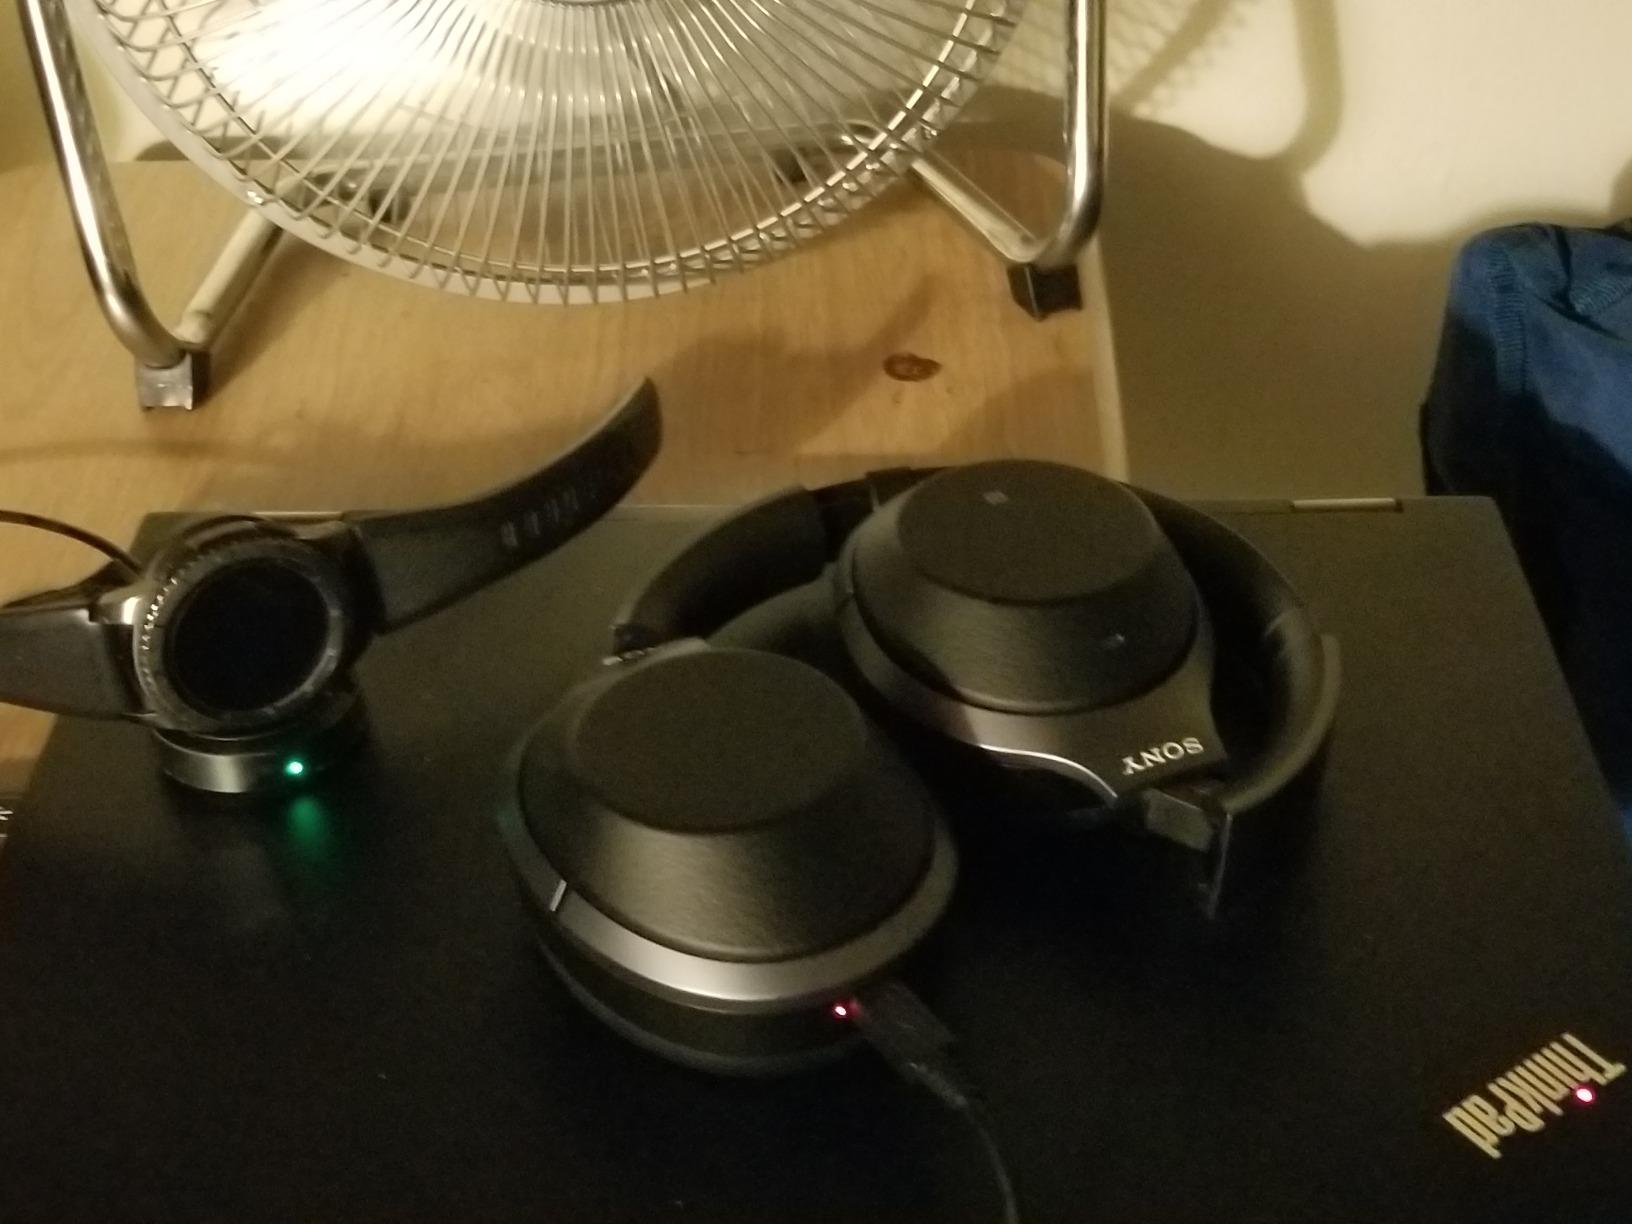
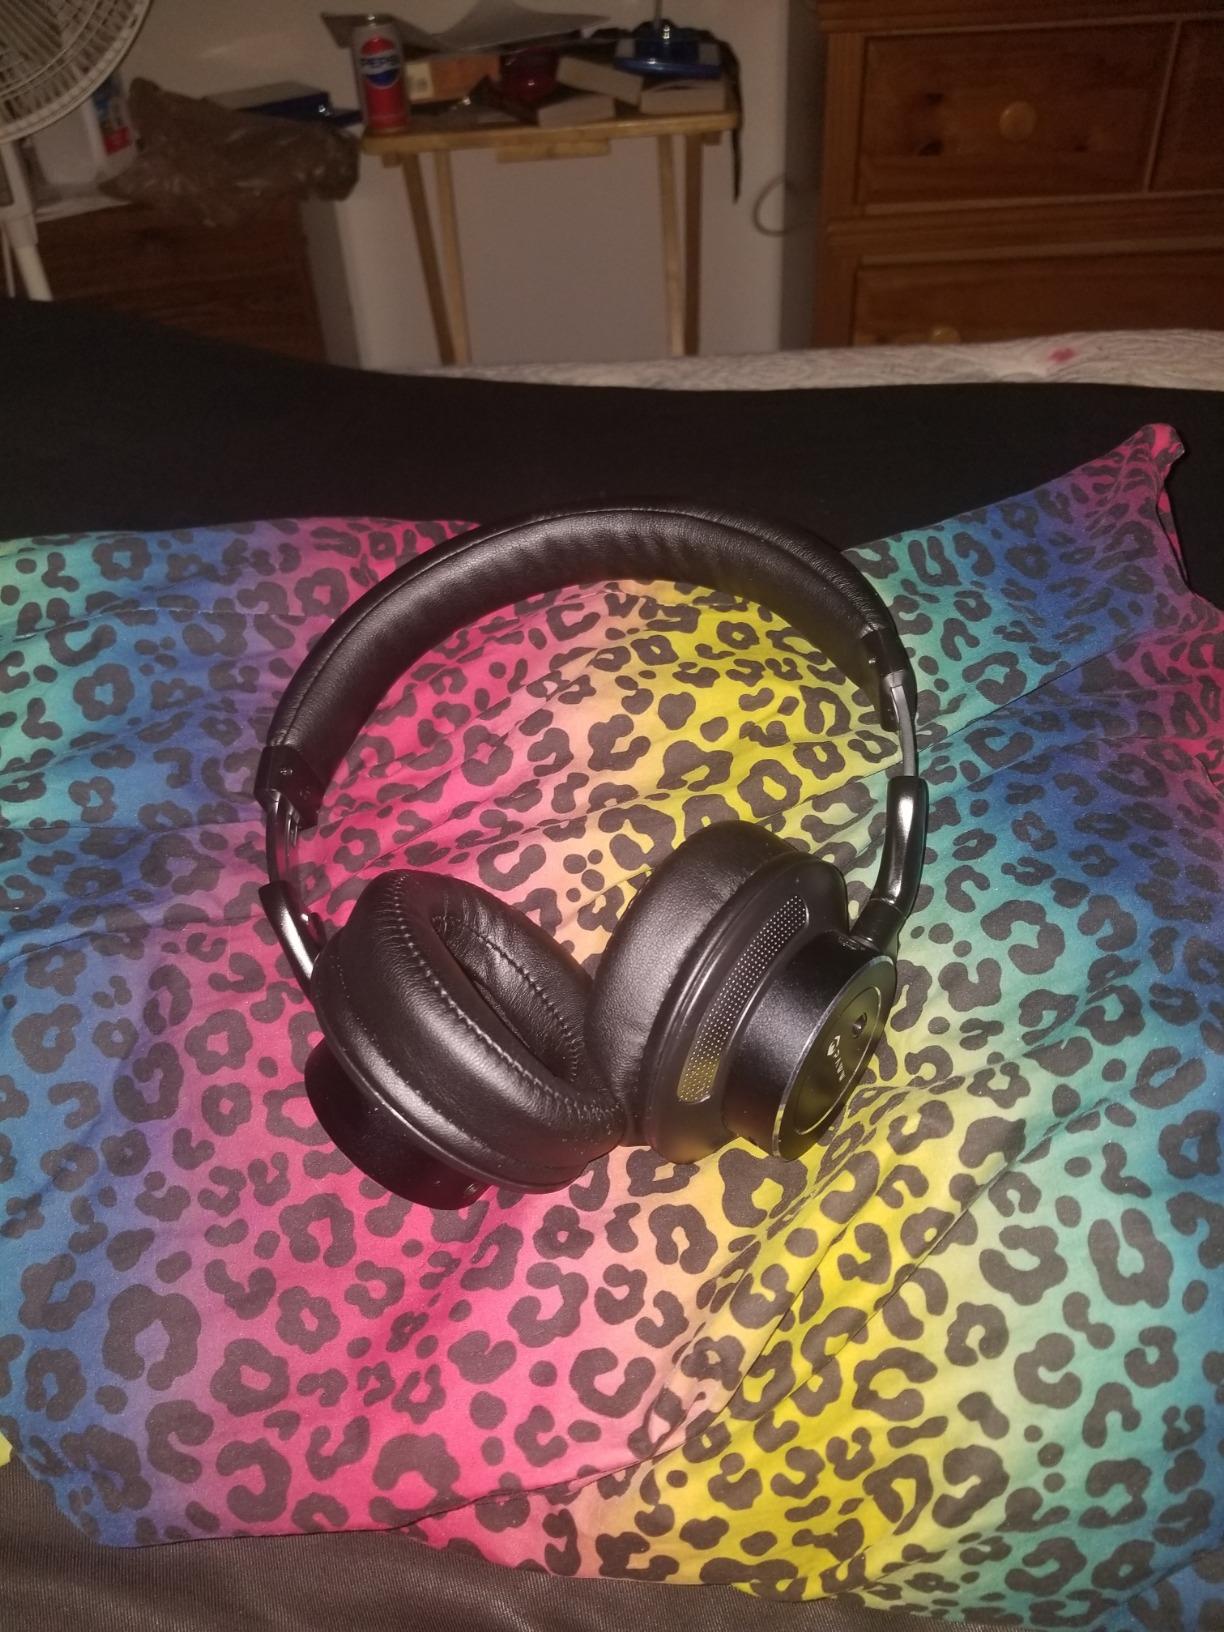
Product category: headphones
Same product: no